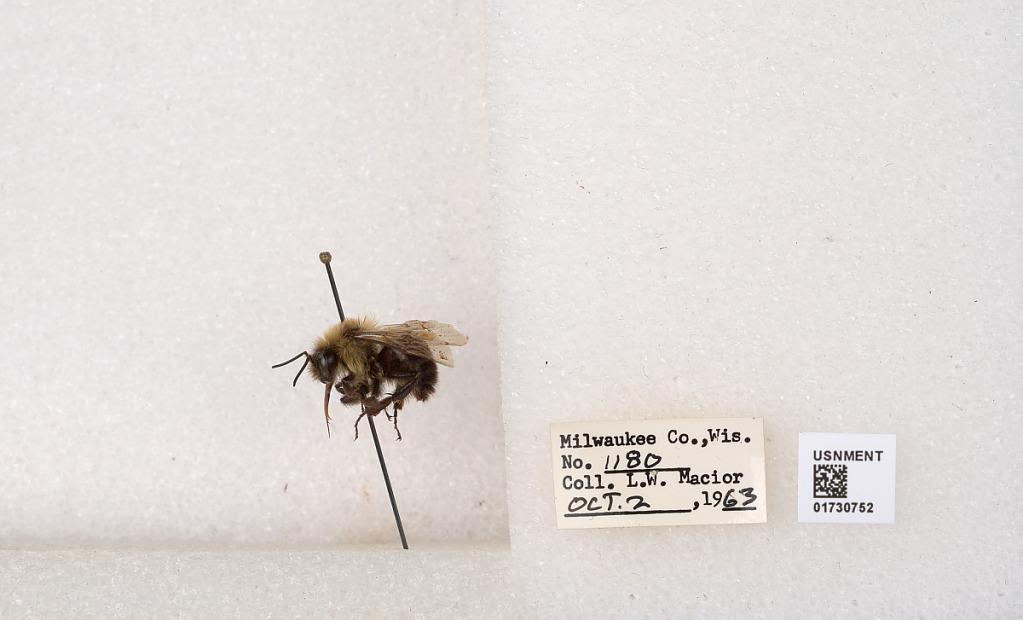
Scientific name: Bombus impatiens Cresson
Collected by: L. Macior
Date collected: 1963-10-2
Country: United States
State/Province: Wisconsin
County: Milwaukee
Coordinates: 43.0217, -87.9291